Joseph Henderson (pilot)

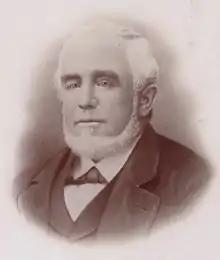
Henderson ca. 1880

Joseph Henderson (September 9, 1826 – October 7, 1890) was a 19th-century American harbor pilot who guided large vessels into and out of New York Harbor as a Sandy Hook pilot. During his long career his work included bringing the ship that carried the Statue of Liberty safely into port after its trip from Europe.